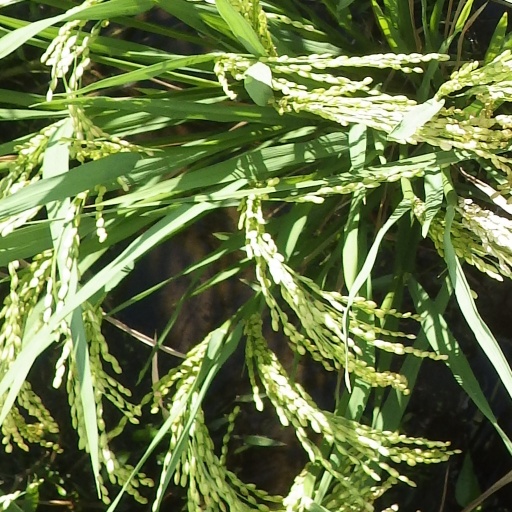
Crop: rice